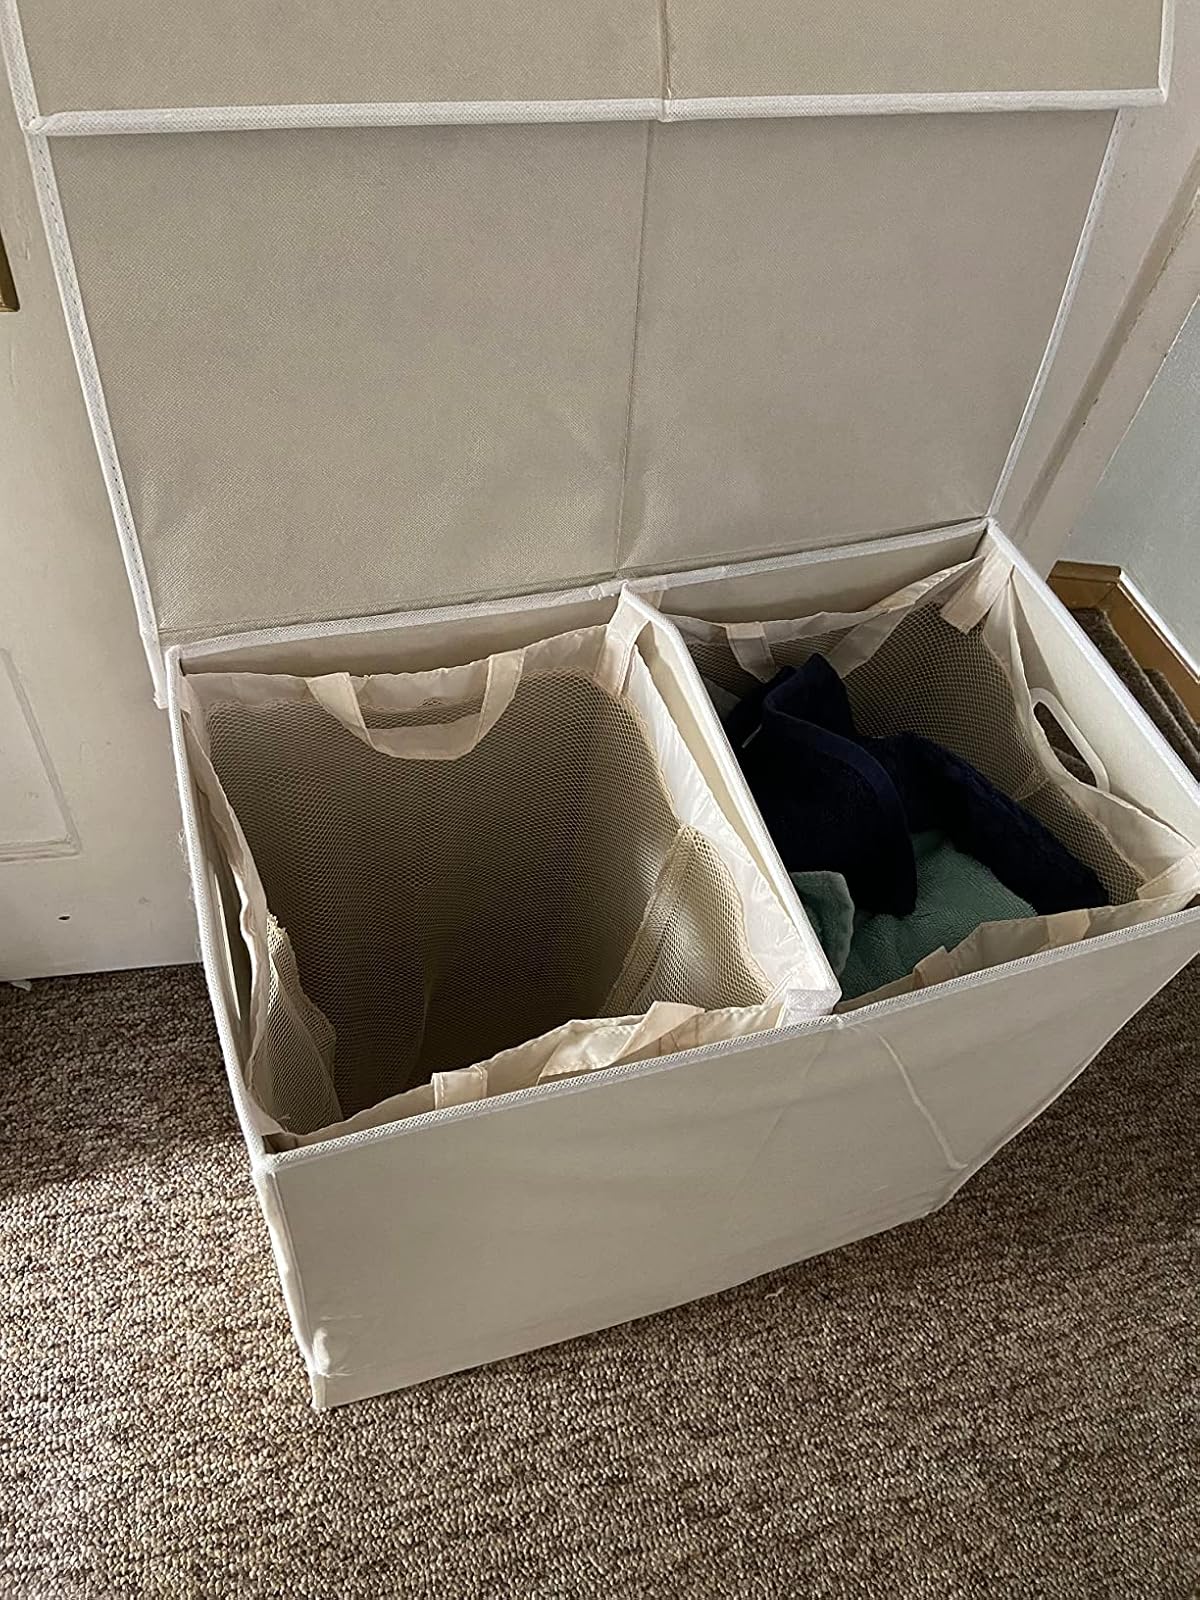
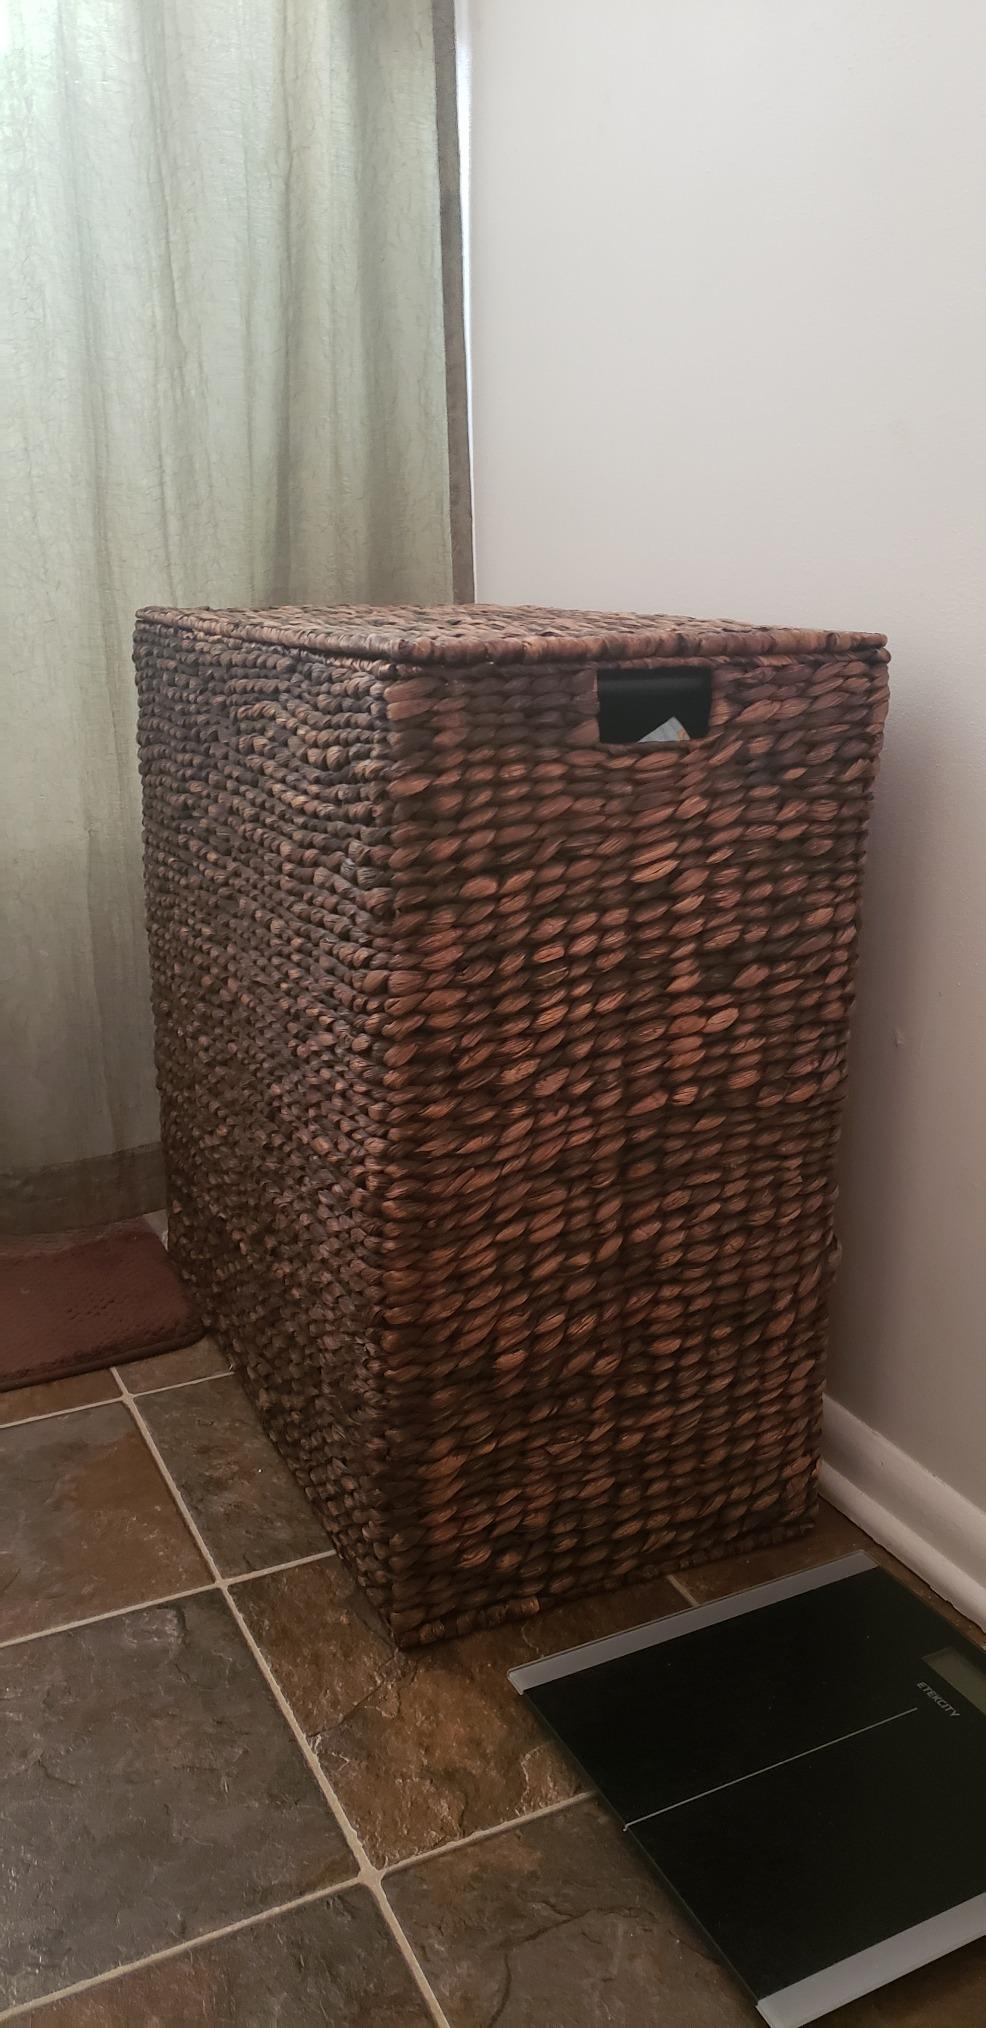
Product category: items_hamper
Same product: no